Neope yama

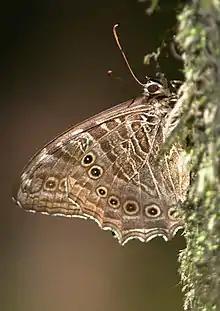
Seen in Village Sarmoli, Munsiari, Uttarakhand, flying in a forest

Neope yama, the dusky labyrinth, is a species of satyrine butterfly found in Asia. In the Himalayas it is common from the eastern Himalayas to eastern Nepal and less common from western Nepal to Himachal Pradesh.